Emperor Jomei

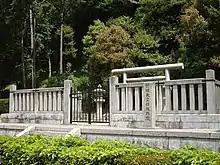
Dannozuka Kofun

It is commonly called . It is an . It is identified as the tomb of Emperor Jomei by the Imperial Household Agency and of the same form as the . and of his wife Empress Kōgyoku buried in Kengoshizuka Kofun.